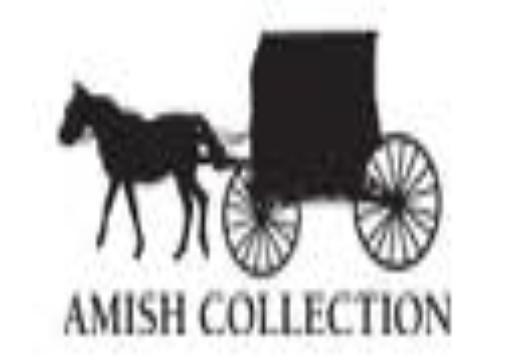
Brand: amish
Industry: Necessities